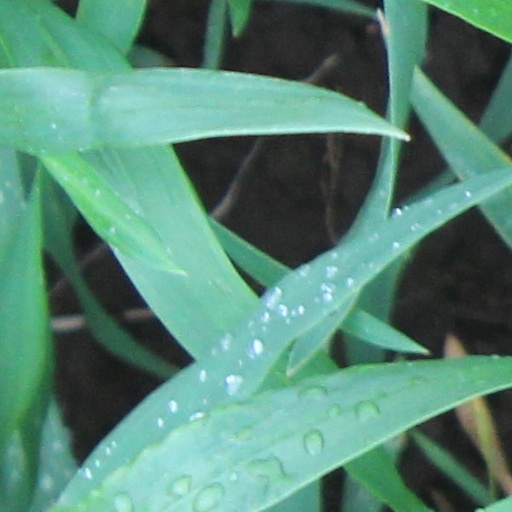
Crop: wheat